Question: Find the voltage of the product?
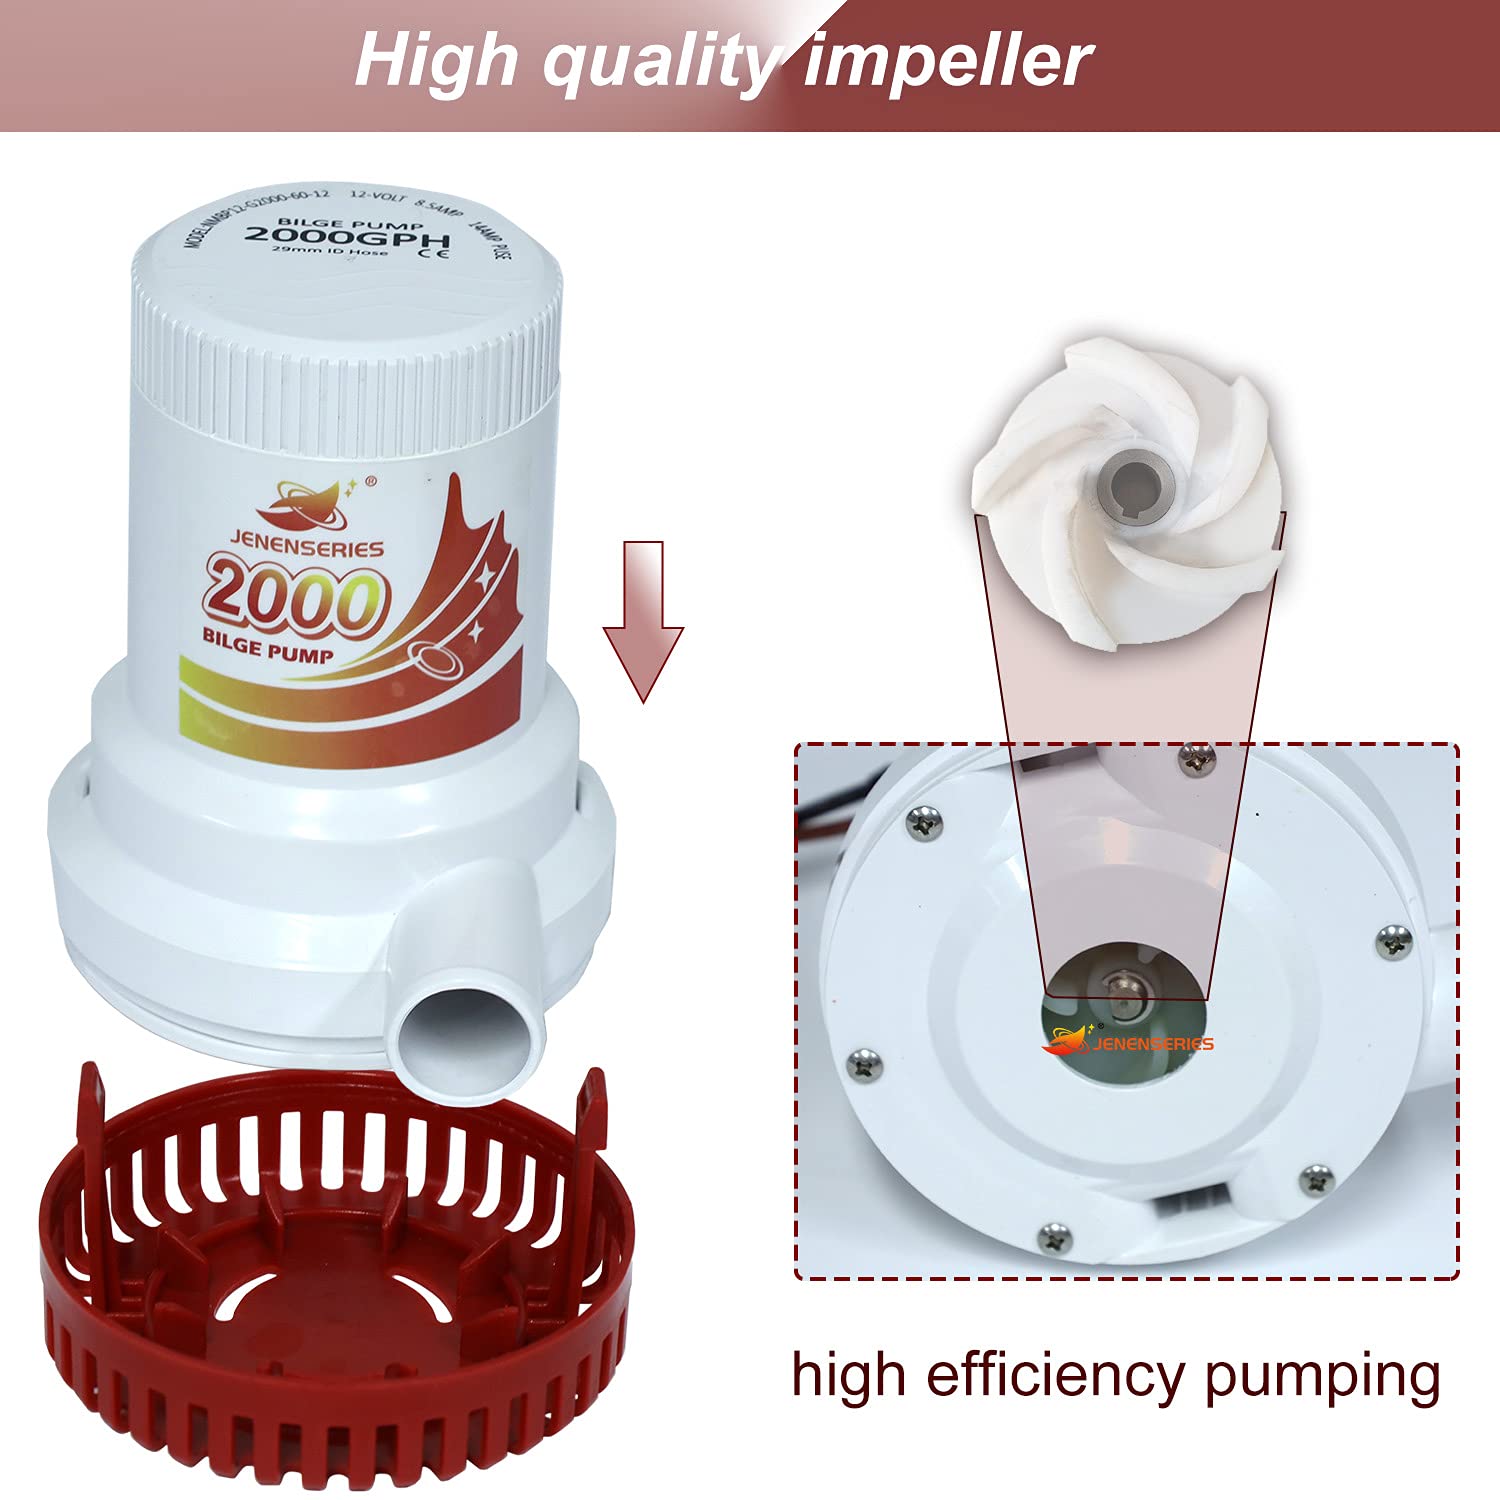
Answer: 12.0 volt